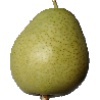
Label: Pear 1